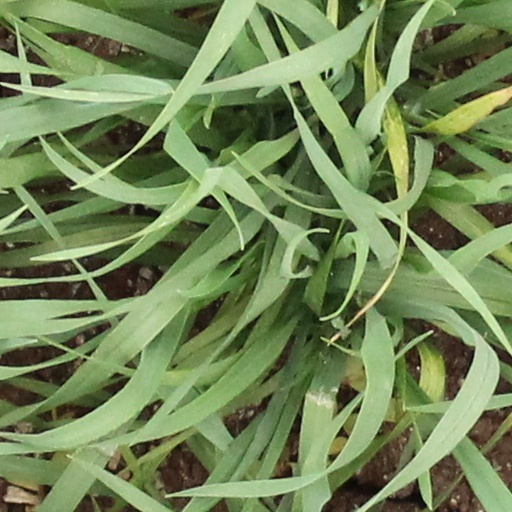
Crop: wheat